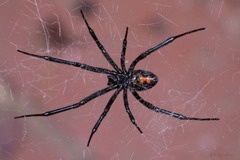
Species: Lactrodectus_hesperus